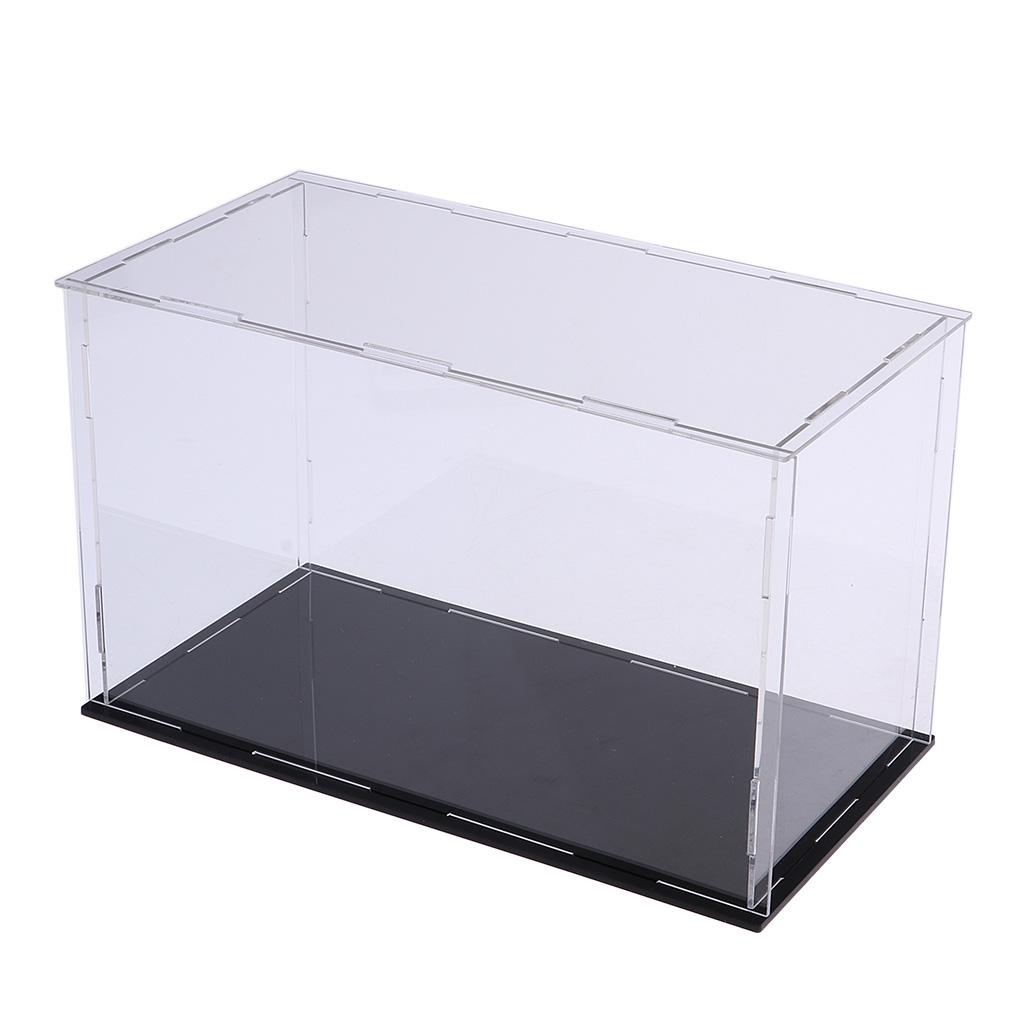
Max Maxb Acrylic Display Dust-proof Transparent Handmade Box Black Base 24x12x15cm
Description: Unassemble Clear Acrylic Display Show Case Dustproof Box Large Ornament Protection Tool. Made of acrylic material, clear and lightweight, it is perfect for protecting your souvenirs or dolls from dust and odours. Sturdy and durable, easily cleaned. It's well balanced and solid, not easily knocked over. Easy to assemble; just connect the sides, top and head, the acrylic case fiting perfectly against the base. Display box show case for car model, action figure, doll model, collection, etc. Specification: Material: Acrylic Color: Transparent Package Includes: 1 Piece Acrylic Dustproof Case Note: You only need to measure the height/length and depth/width of your figurine.
Brand: Aladdin Shoppers: Best Online Shopping site in India - Shop Now!
Category: Home & Garden > Household Supplies > Storage & Organization > Photo Storage